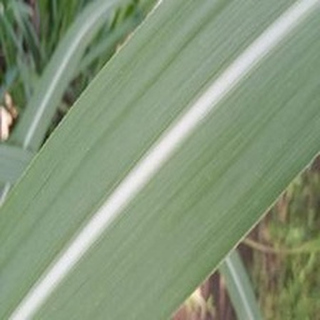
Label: healthy_sugarcane